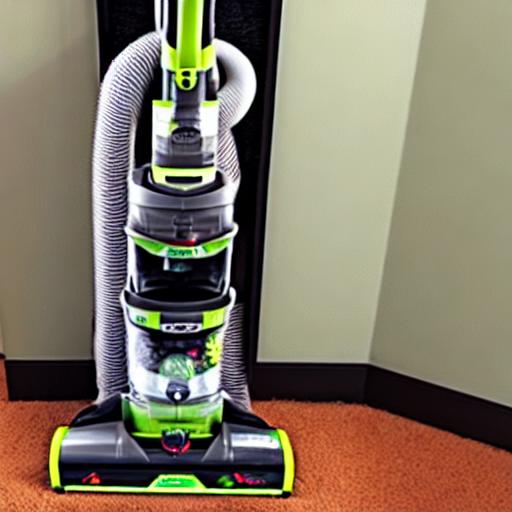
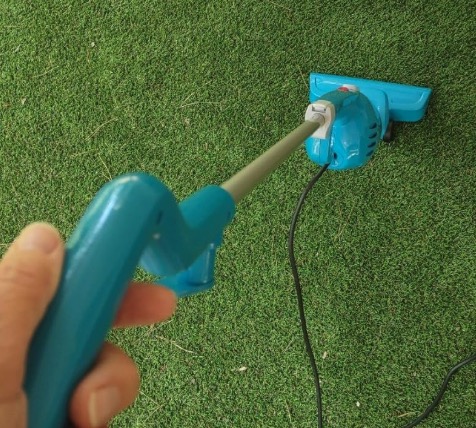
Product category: items_vacuum
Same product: no